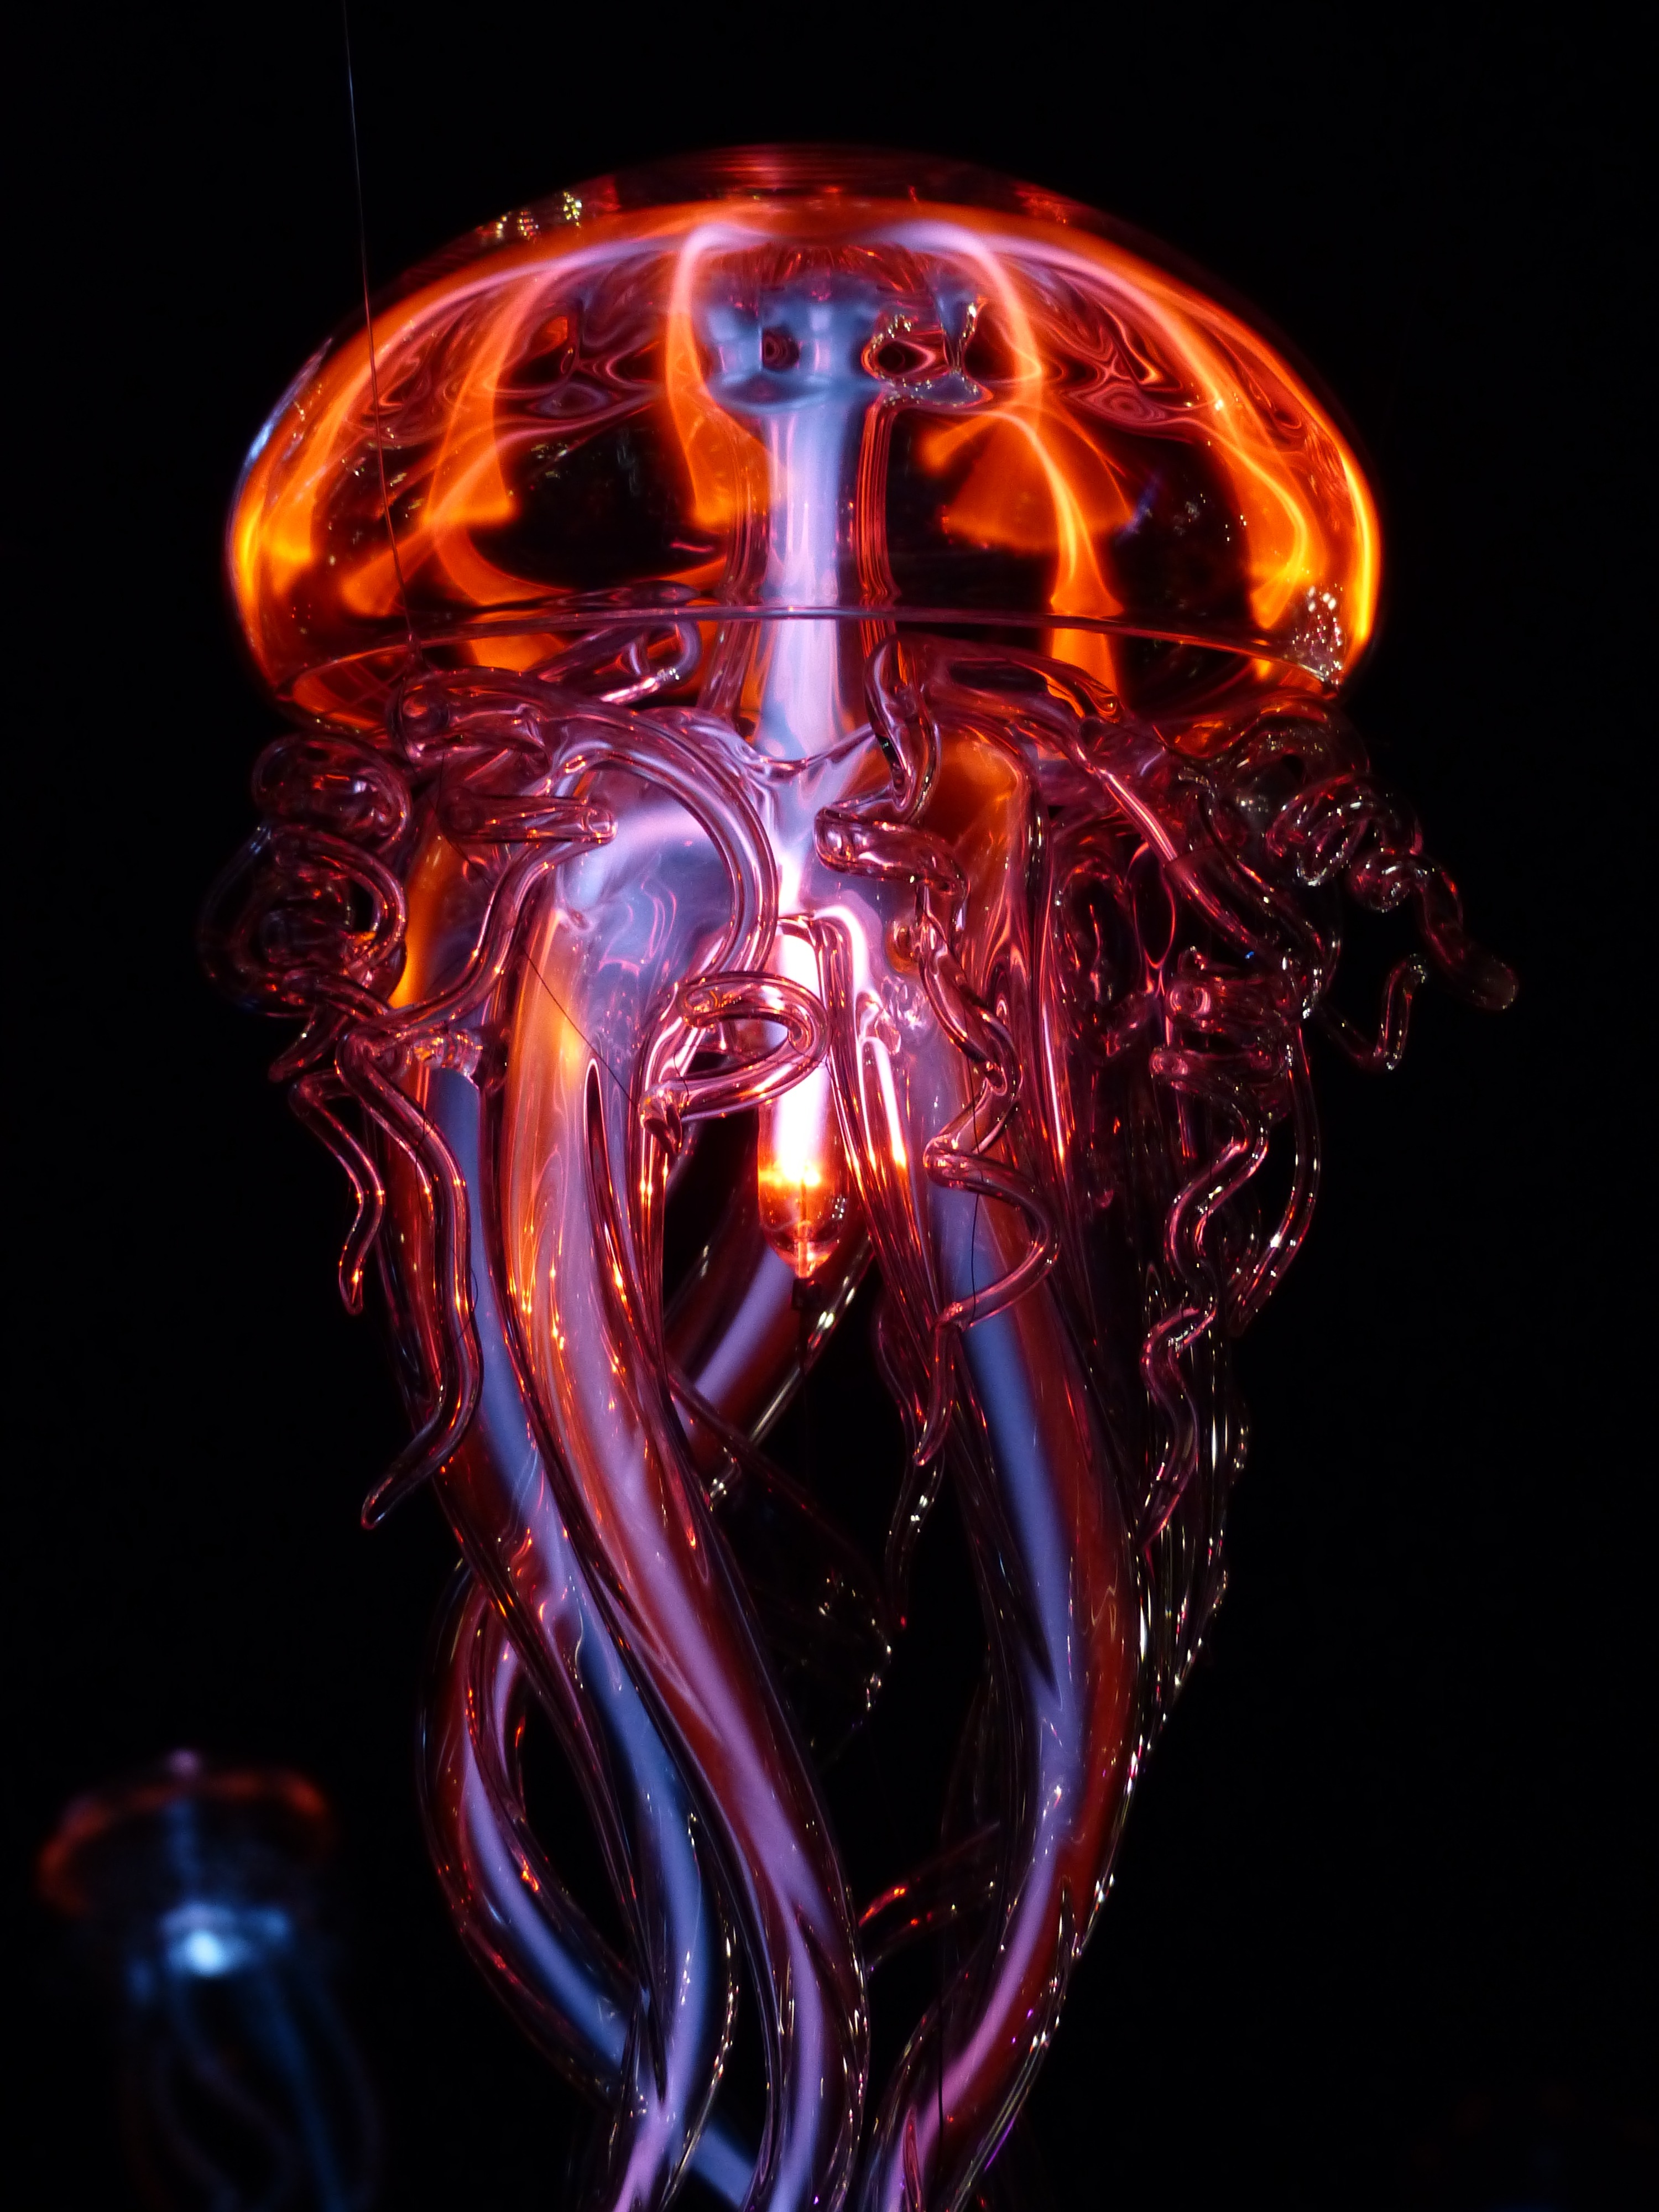
light, glass, orange, flame, jellyfish, lighting, illuminated, human body, lichtspiel, glasses, organ, physics, light phenomenon, luminous jellyfish